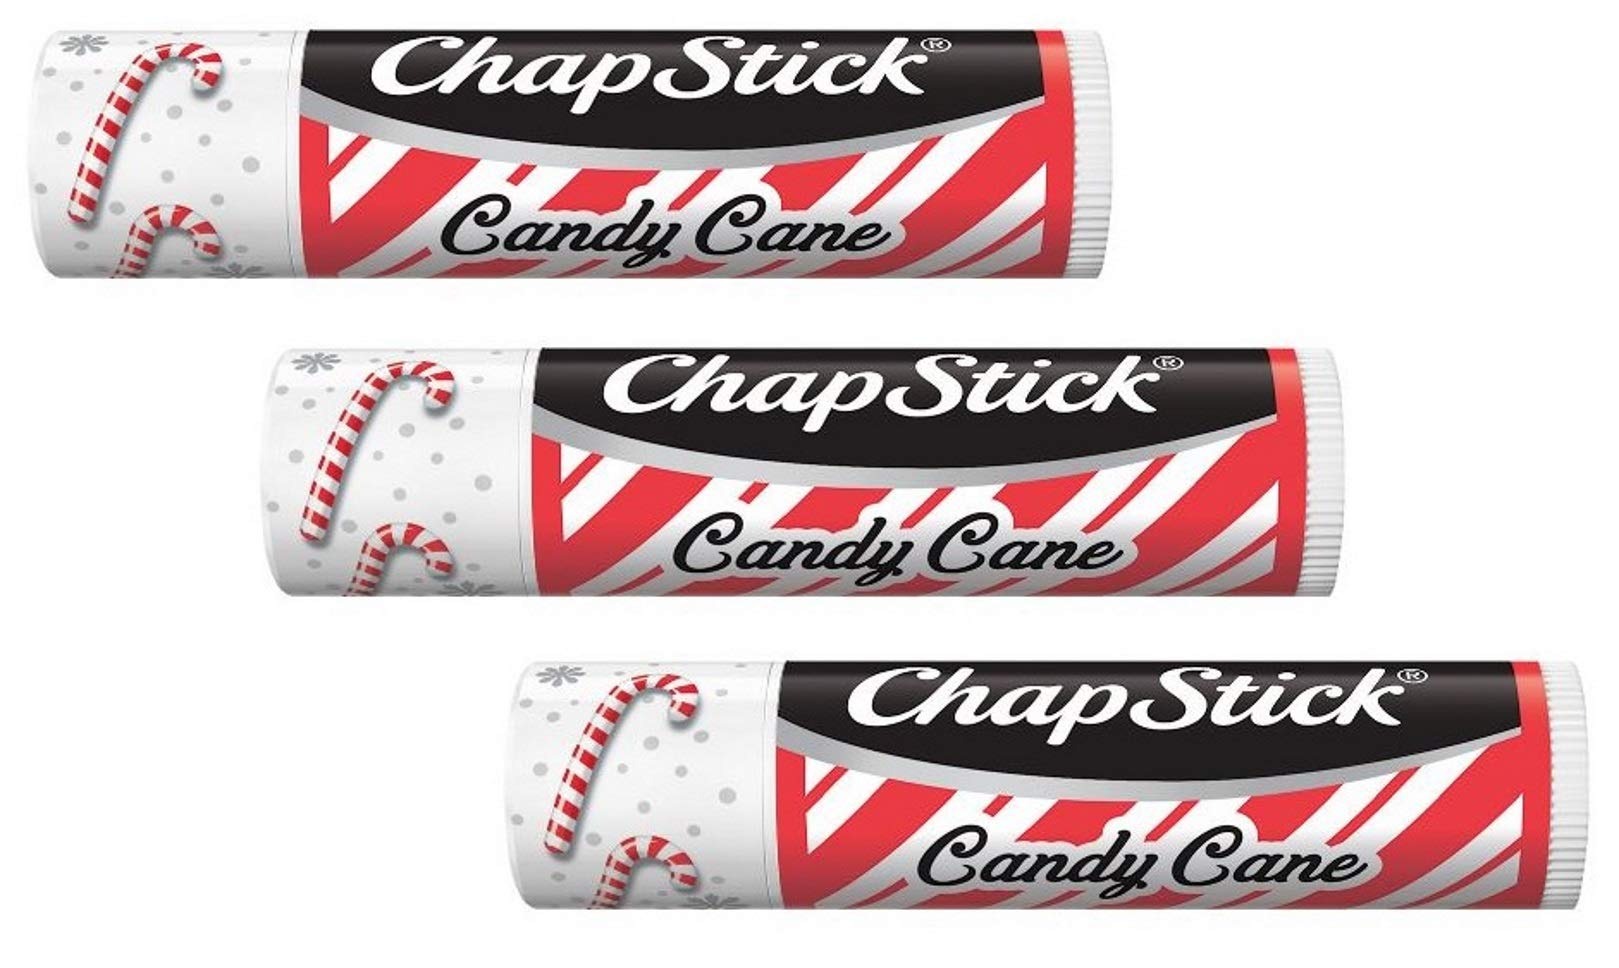
Item Name: ChapStick Candy Cane Pack of 3
Bullet Point 1: Holiday Limited Edition Chapstick
Bullet Point 2: Fresh New Designed Container
Bullet Point 3: 3 - Candy Cane Flavor
Product Description: 3 Sticks of Candy Cane Chapstick
Value: 0.64
Unit: Ounce

Price: 7.9